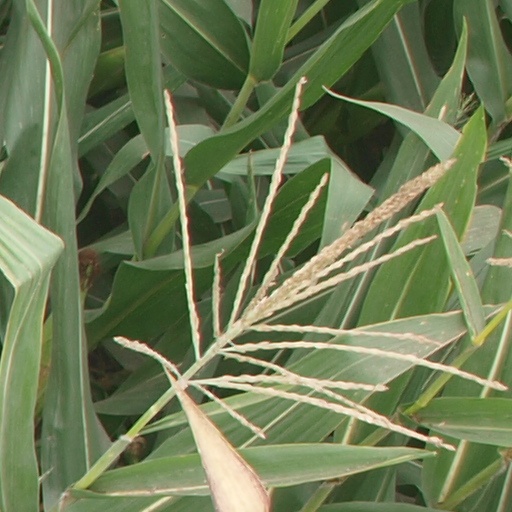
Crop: maize; corn